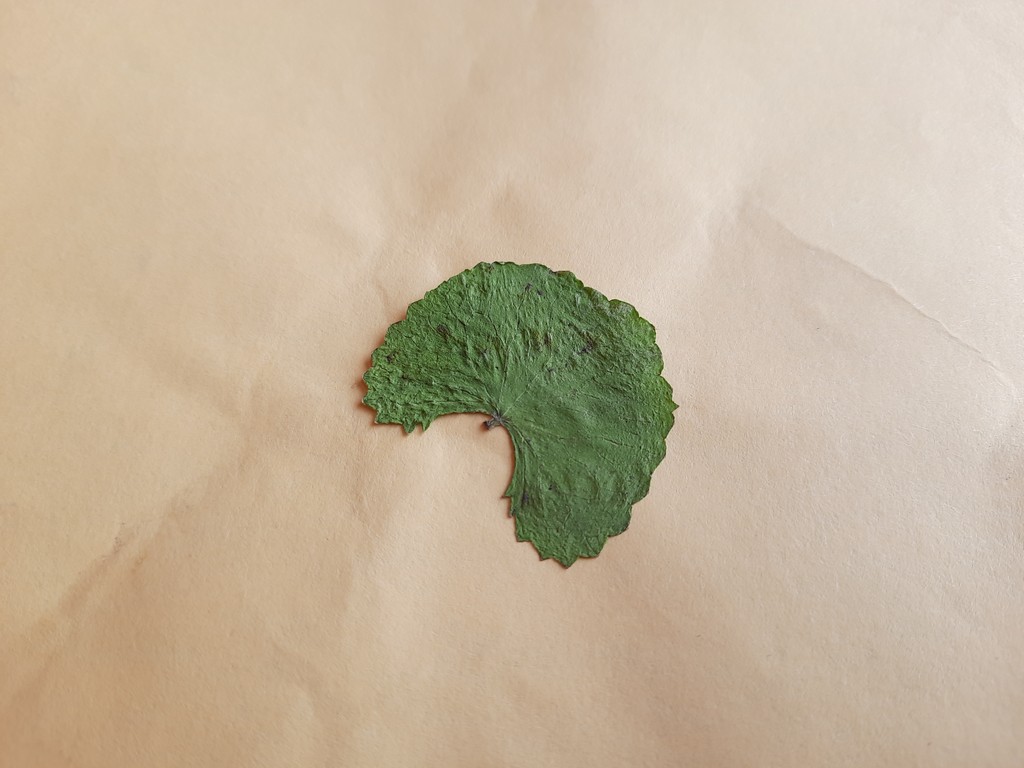
Label: Dried